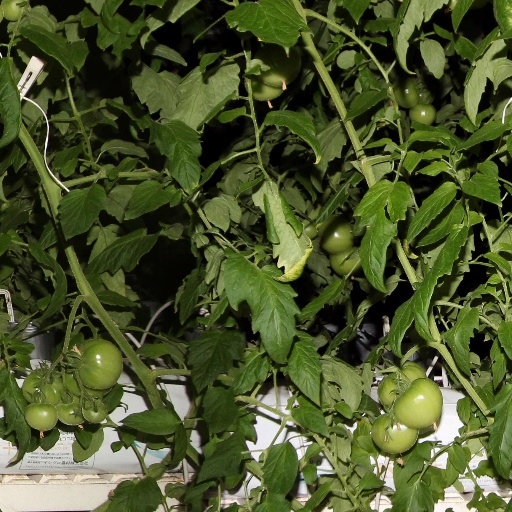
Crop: tomato